Cristina Fernández de Kirchner

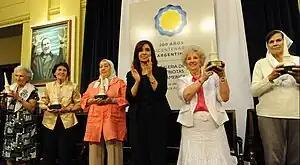
President Cristina Fernández de Kirchner with the Mothers and Grandmothers of the Plaza de Mayo

The Fernández de Kirchner presidency continued the trials of military personnel involved in the Dirty War started by her husband. There have been more than 500 people sentenced, and 1,000 convicted, in a process that was unprecedented in Latin America. De facto president Jorge Rafael Videla, who was convicted and given a life sentence in 1985 and pardoned years later, received a new life sentence in 2010. General Luciano Benjamín Menéndez, who waged war against the leftist guerrillas in the northern Argentine provinces, received a life sentence as well.